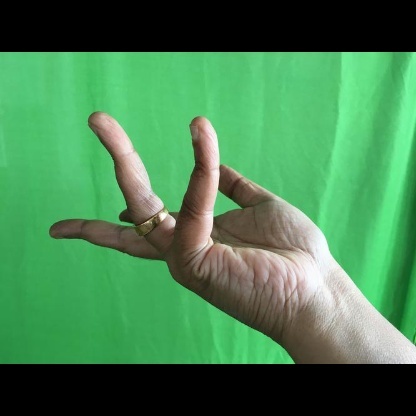
Mudra: Alapadmam